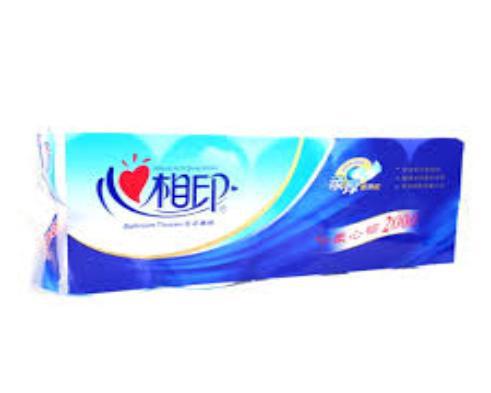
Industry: Necessities